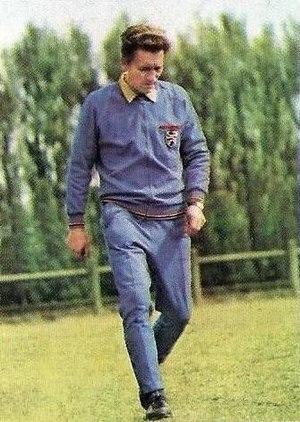
Raymond Goethals, né le 7 octobre 1921 à Forest en Belgique, mort dans la même ville le 6 décembre 2004, est un entraîneur de football belge. Il a notamment mené l'Olympique de Marseille à son titre de champion d'Europe en 1993, devenant ainsi le premier et le seul entraîneur à remporter la Ligue des champions avec un club français de football.